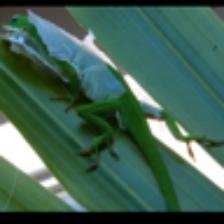
Label: NonHuman